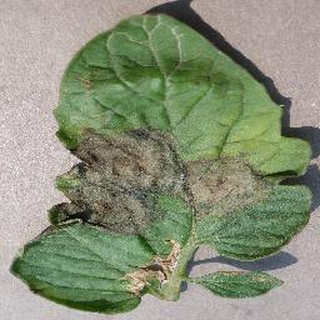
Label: tomato_late_blight